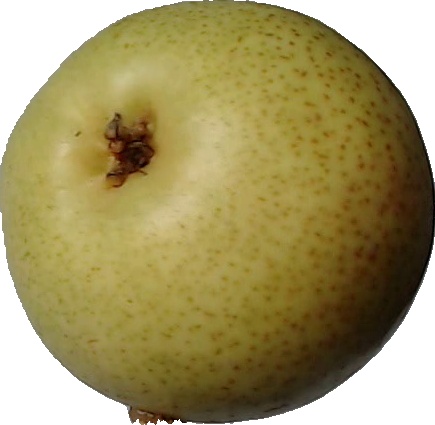
Label: pear_1